The First Degree

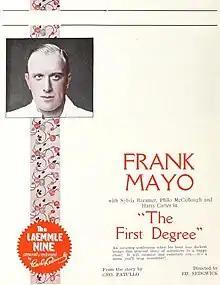
Ad for "The First Degree" on page 30 of the December 2, 1922 "Universal Weekly"

The First Degree is a silent film from 1923 directed by Edward Sedgwick. The film is a rural melodrama starring Frank Mayo, Sylvia Breamer, and Philo McCullough. A Universal Pictures production, it is one of the Carl Laemmle-endorsed “The Laemmle Nine,” nine films released from Christmas 1922 to February 19, 1923. The screenplay by George Randolph Chester is based on the short story “The Summons” by George Pattullo (published in "The Saturday Evening Post" in 1914). The cinematography is by Benjamin H. Kline.